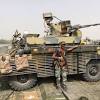
Label: BTR